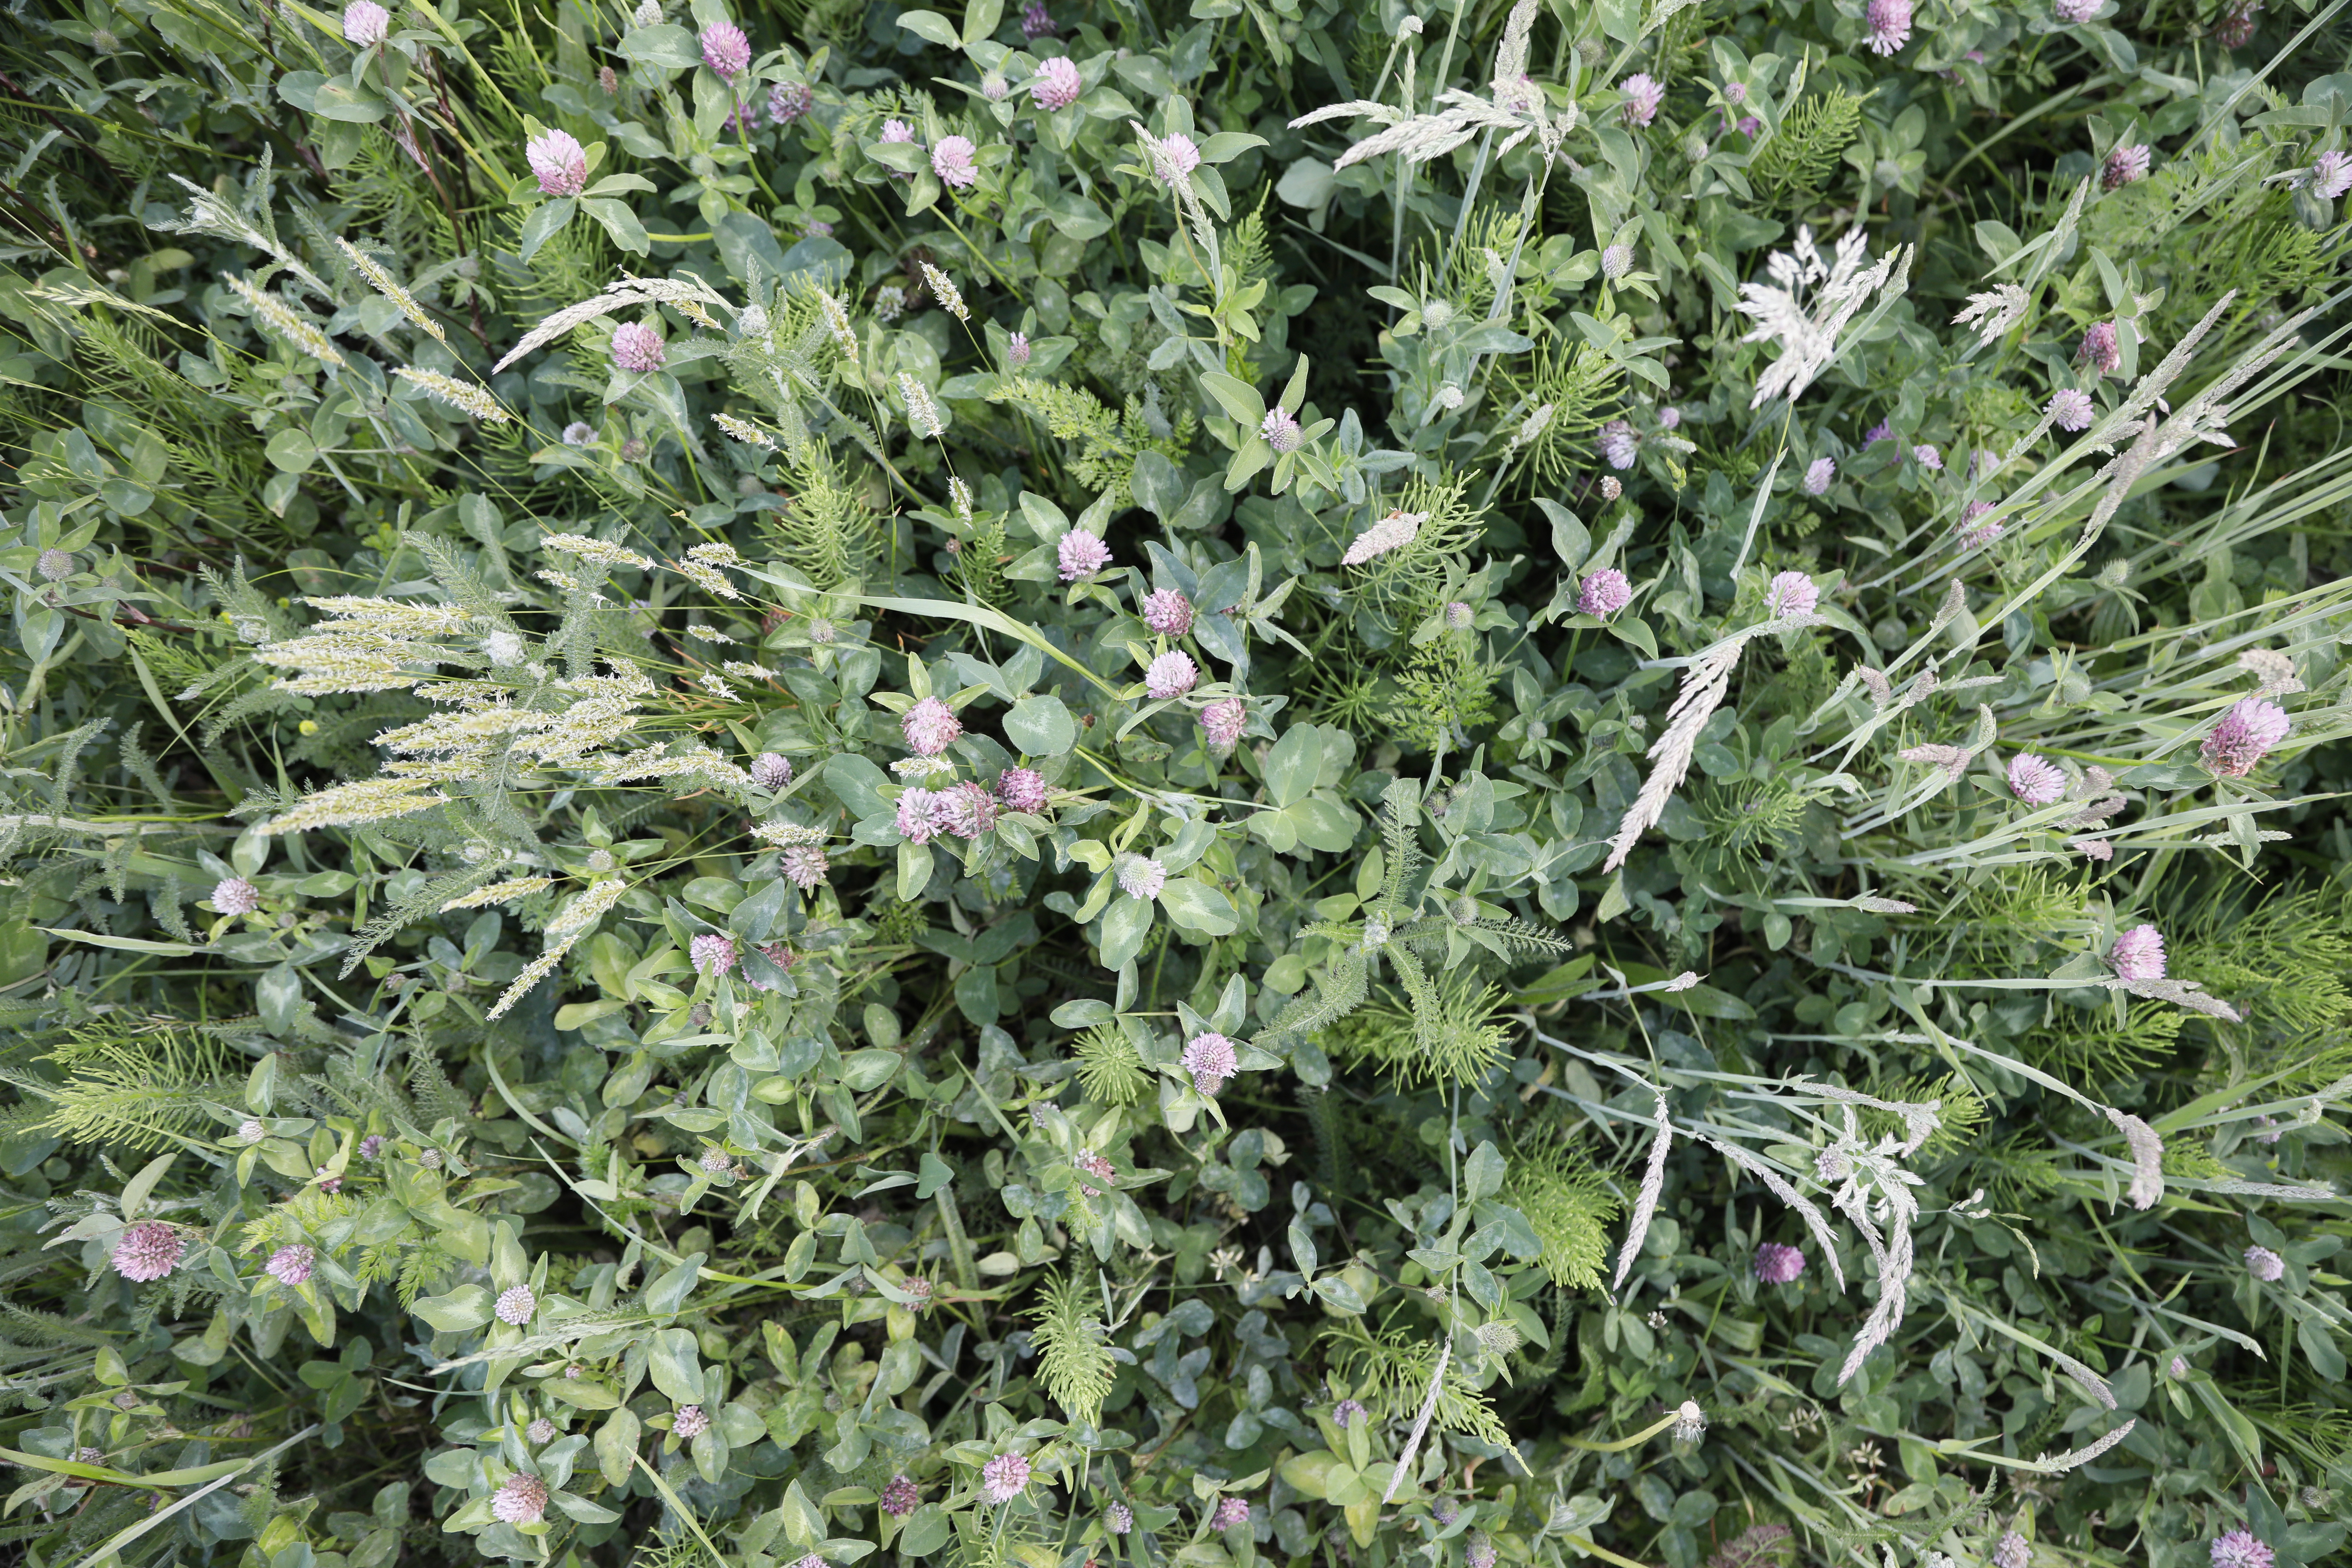
Plant species: Trifolium pratense